Sedotti e bidonati

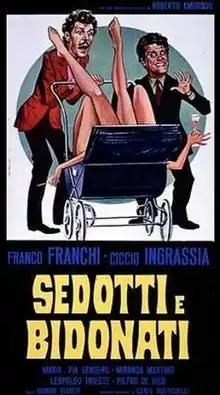

Sedotti e bidonati (Italian for "Seduced and cheated") is a 1964 comedy film written and directed by Giorgio Bianchi and starring the comic duo Franco and Ciccio.